Titiwangsa station

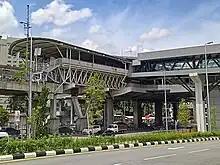
Exterior view of Titiwangsa monorail station

The Monorail station is a later addition in the area that is intended to connect the LRT station with the KL Monorail. The station was constructed over Jalan Tun Razak and was completed in 2003, serving as the northern terminus of KL Monorail, with a buffer stop directly after the station. Like the LRT station, the monorail station sports somewhat similar level designs. The station was constructed with a Spanish solution layout, similar to the KL Sentral Monorail station. The station is one of two KL Monorail stations that are designated as an interchange with the Ampang and Sri Petaling Lines, the other being the Hang Tuah station.